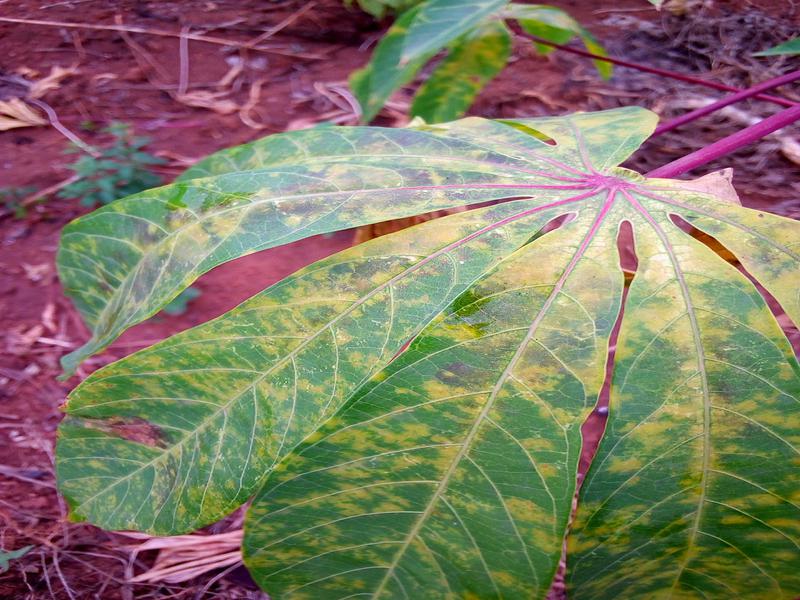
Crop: cassava
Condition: brown_streak_disease